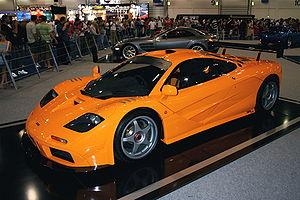
McLaren Automotive est un constructeur automobile britannique créé en 1989, branche du McLaren Technology Group, spécialisé dans la conception de voitures de sport d'élite. La société a été fondée par l'homme d'affaires britannique Ron Dennis, qui en fut également le dirigeant.
Supercar est un terme informel parfois utilisé pour qualifier des véhicules extrêmement performants pour leur époque. Ce terme est très discuté dans la mesure où il n'en existe aucune définition officielle ; de fait, il n'existe pas de liste exhaustive de modèles ainsi classés et chaque personne peut se faire sa propre idée de ce qu'est une supercar.